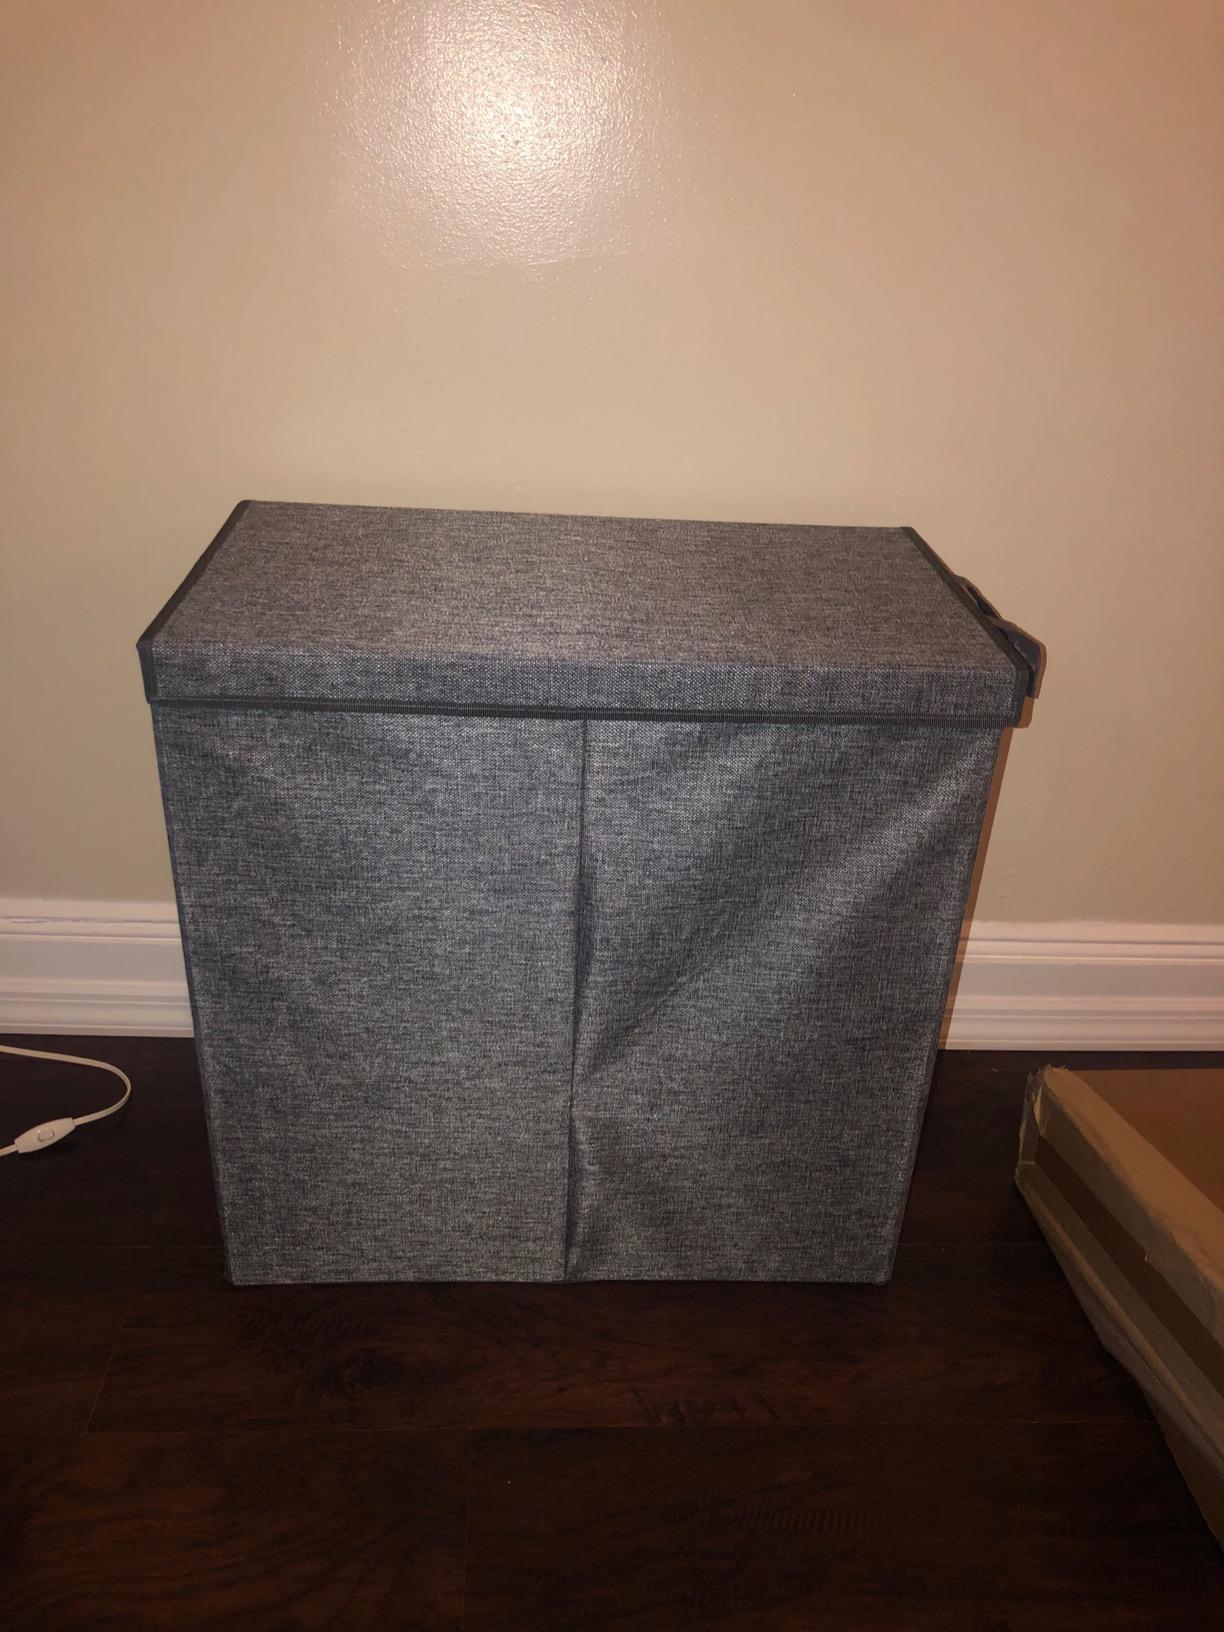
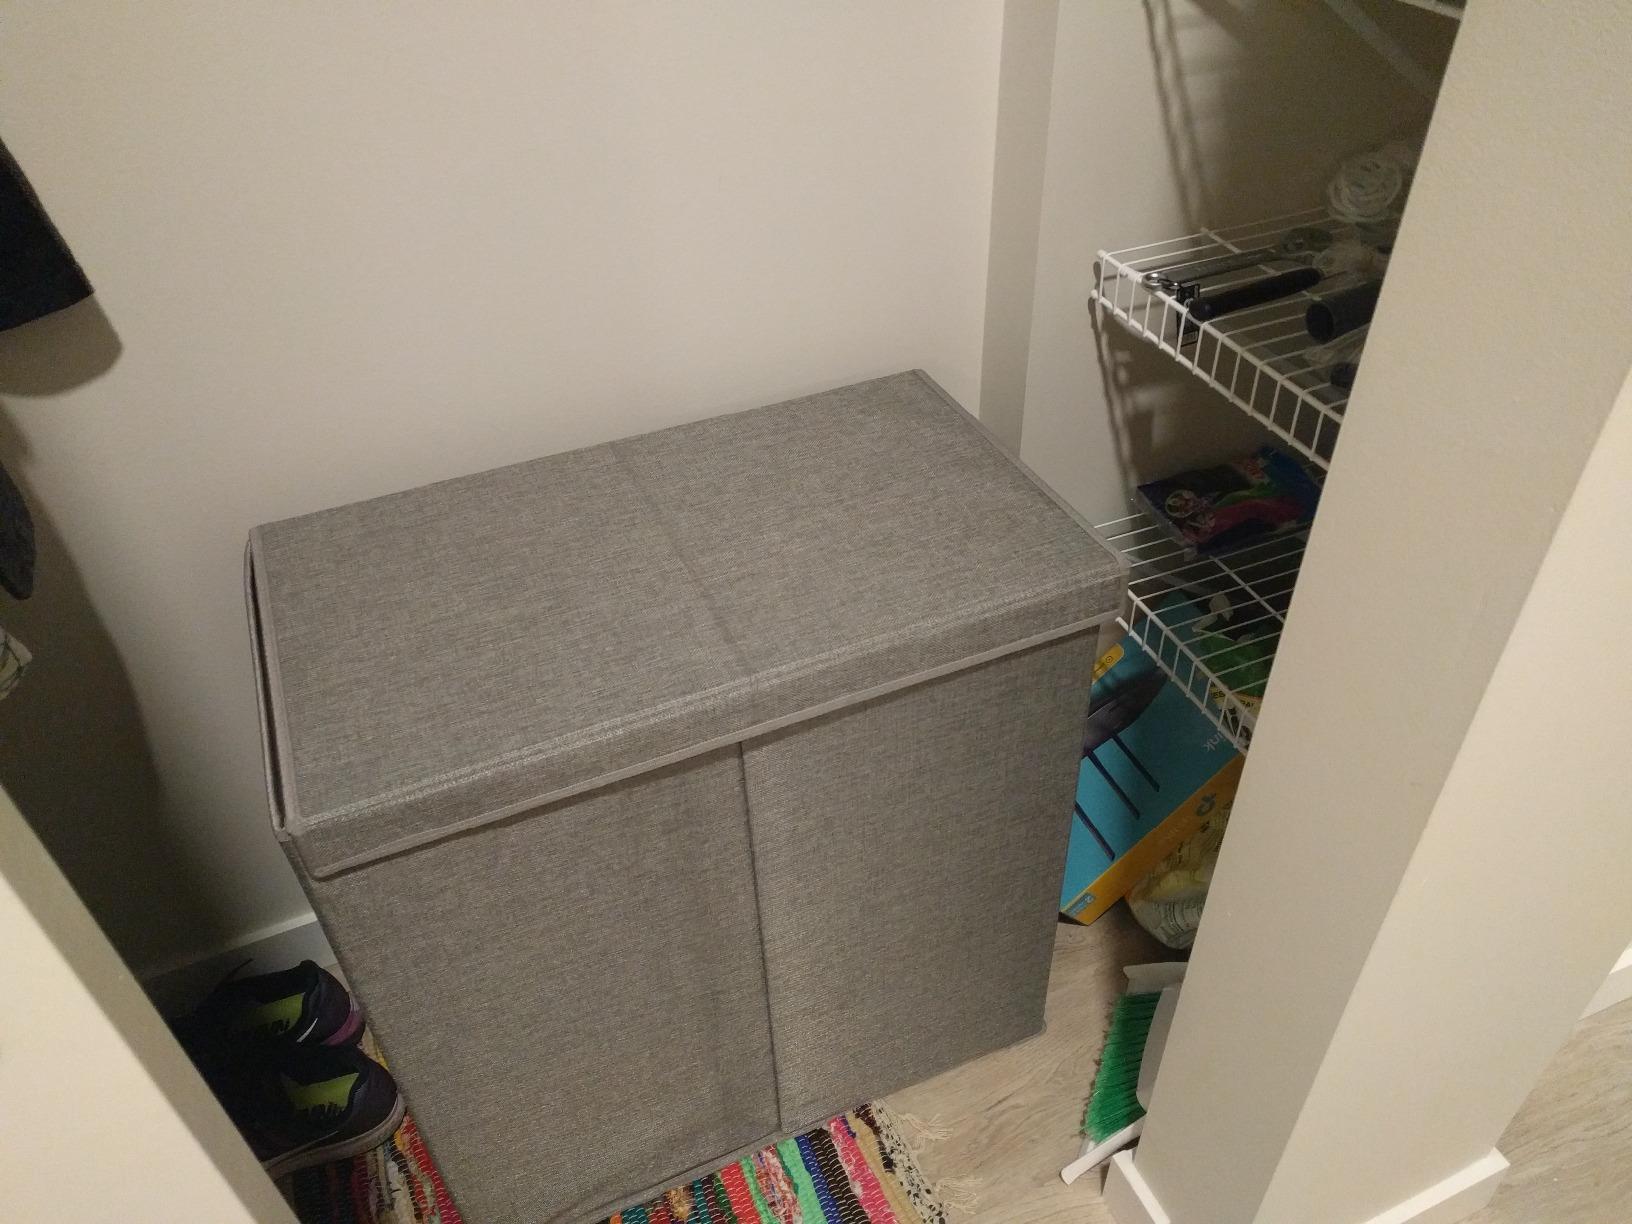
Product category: items_hamper
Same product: yes